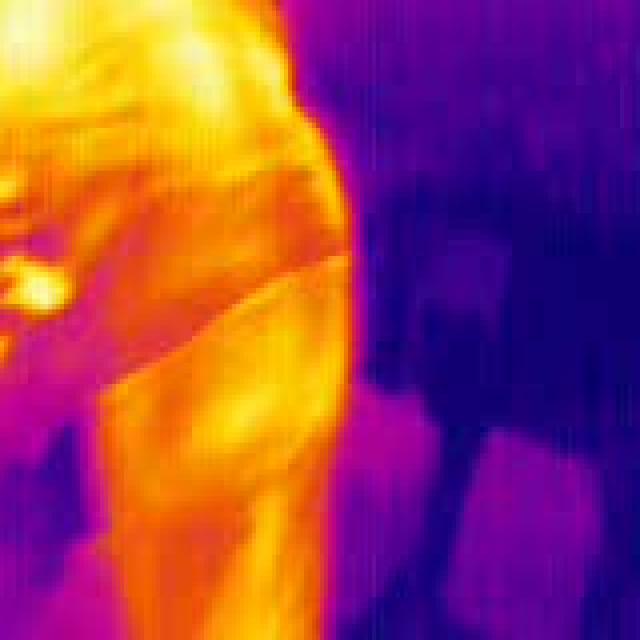
Detected objects:
label: person